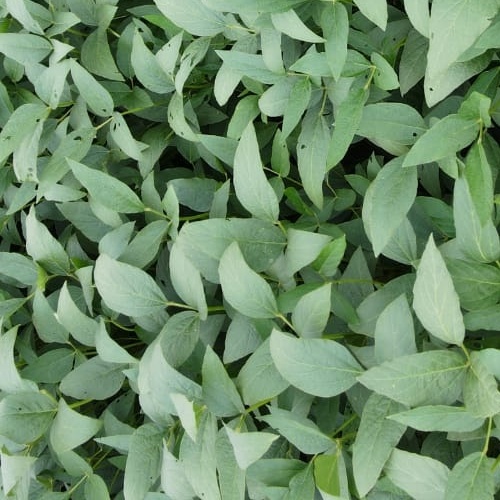
Label: Diabrotica_speciosa